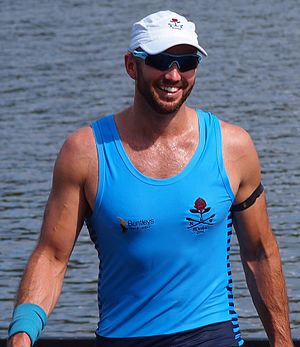
James Chapman
James Chapman (2014)
James Jonathan Chapman er en australsk tidligere roer.